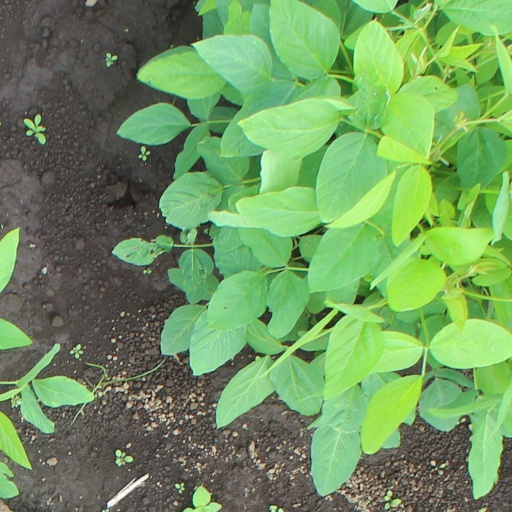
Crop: soybean